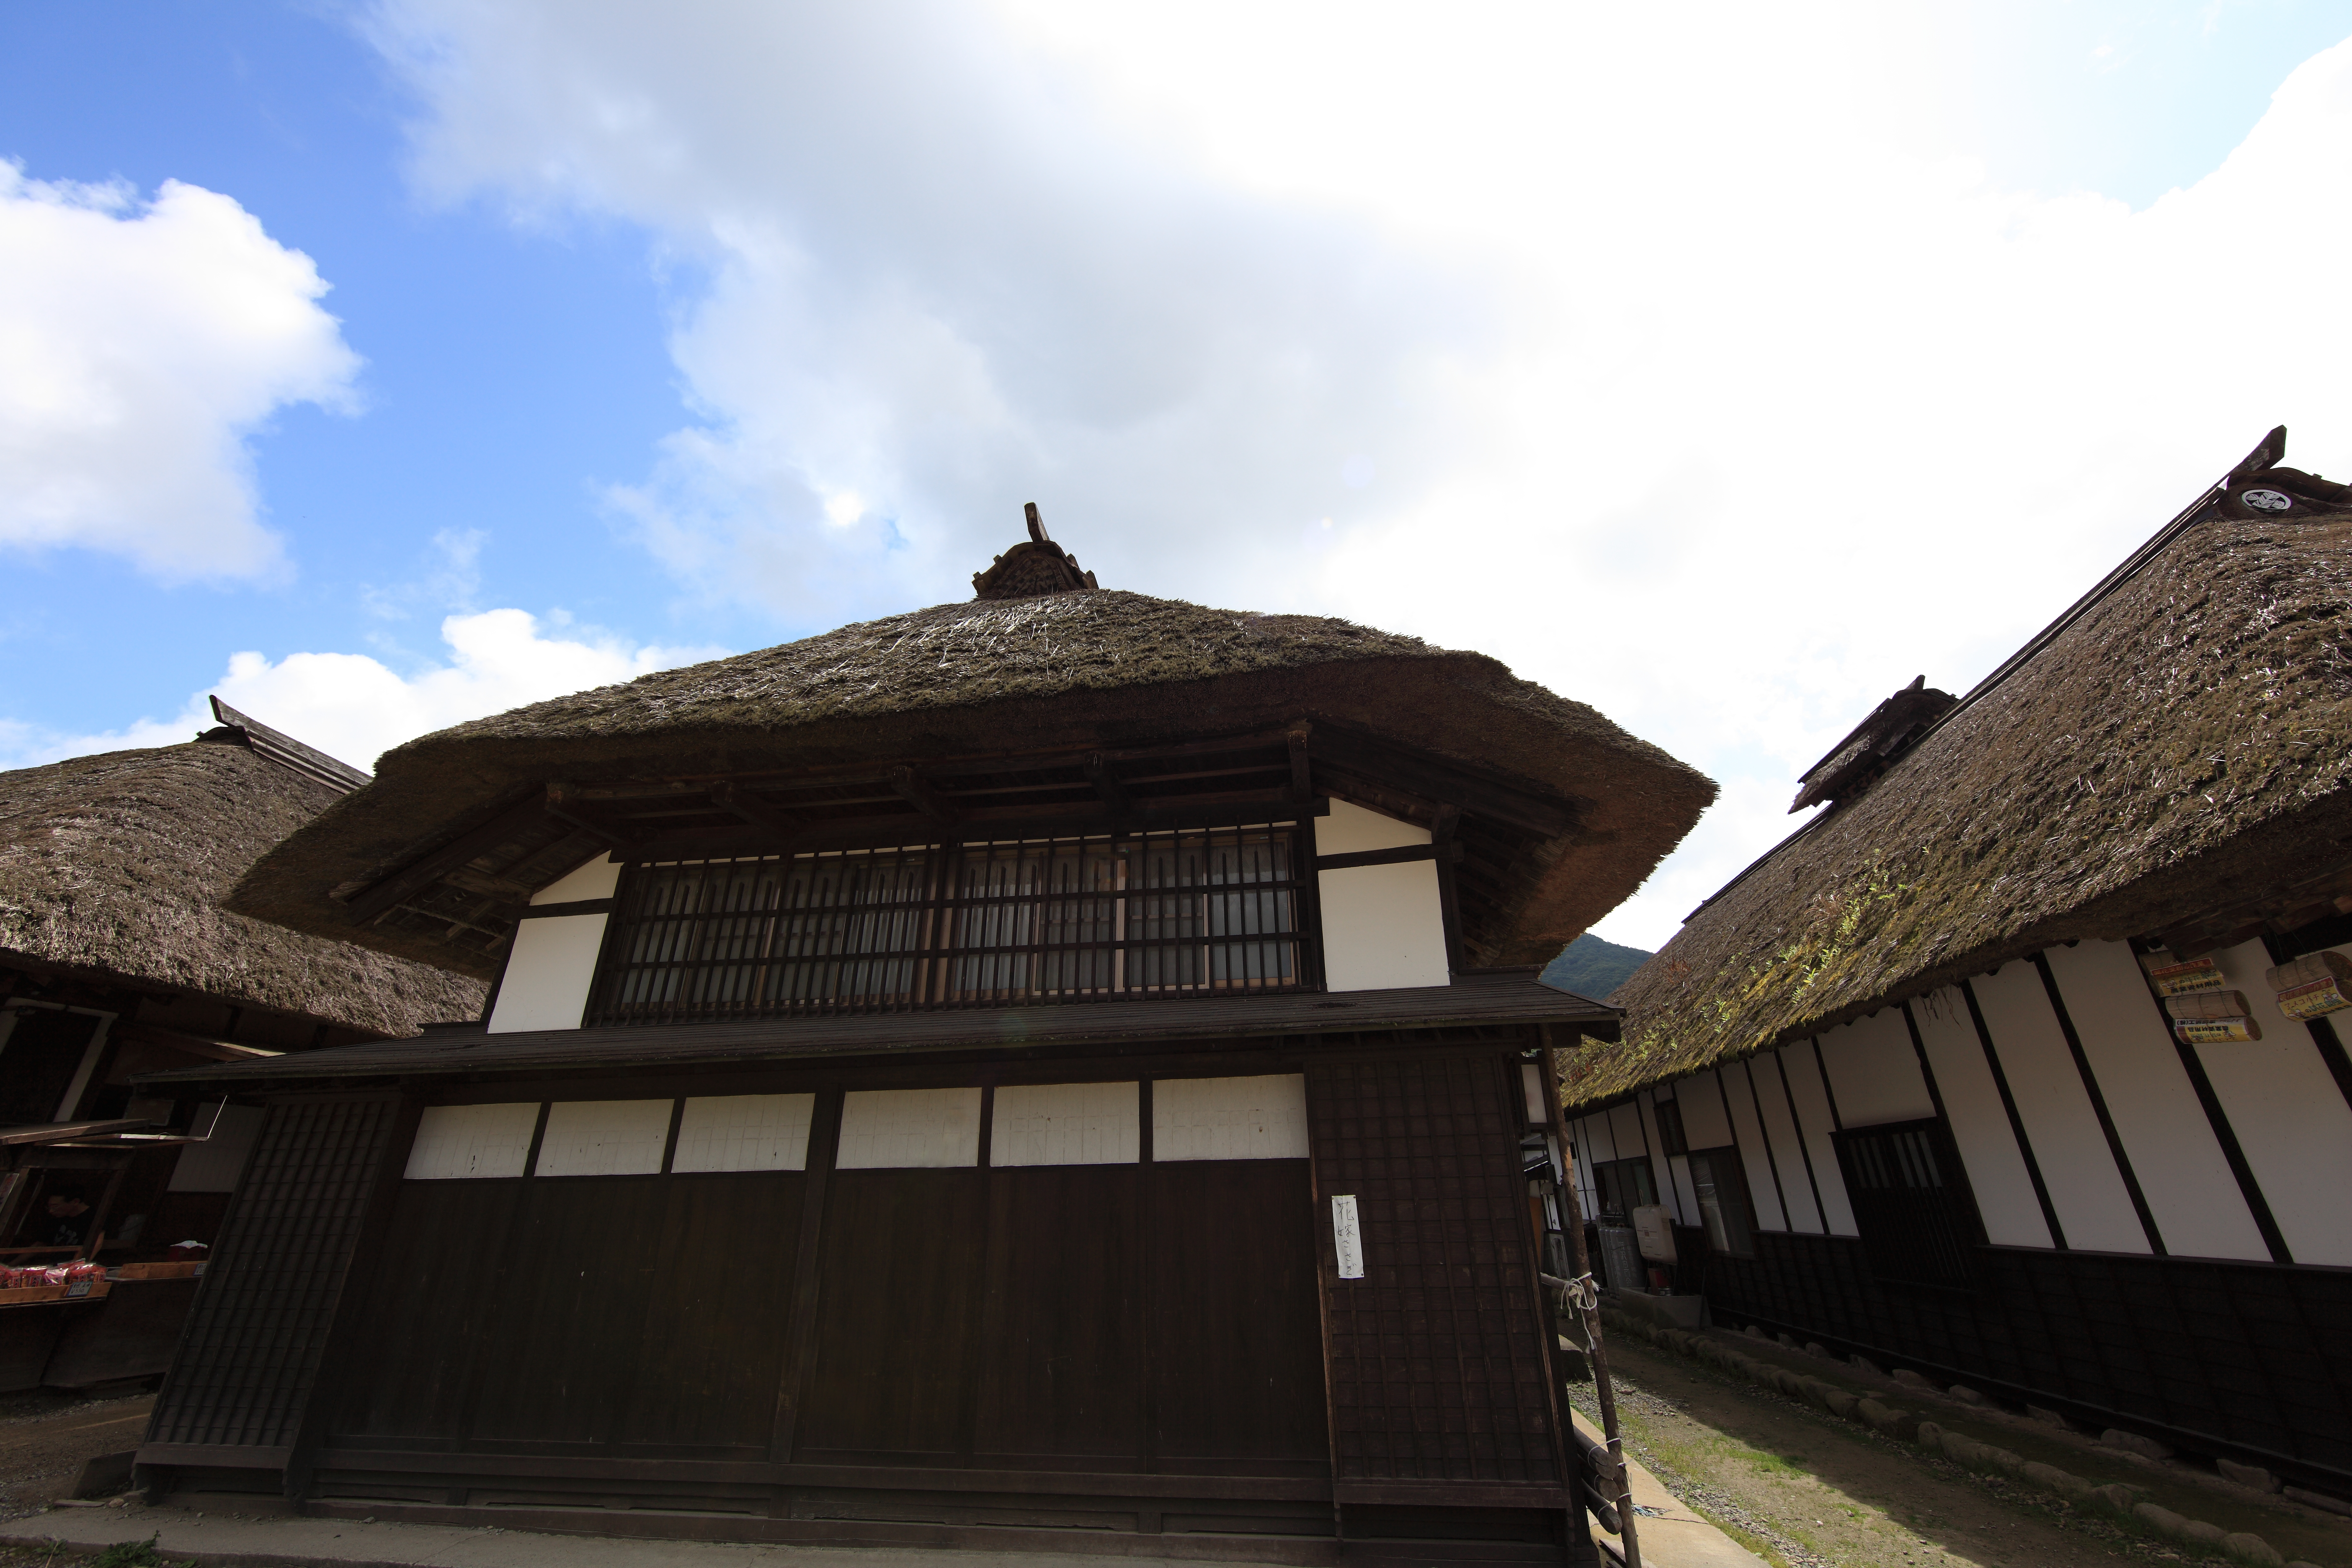
architecture, house, town, roof, building, old, home, high, cottage, ancient, facade, residence, property, exterior, place of worship, japanese, 5d, style, hires, estate, markii, traditional, hi, res, resolution, ouchijuku, residential area